Ialoveni District

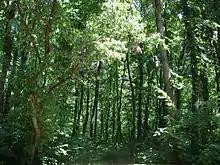
Forest in Ialoveni district

Forests occupy 18.3% of the district; they are complemented by oak, english oak, hornbeam, maple, linden, ash, and other trees. Plants include: wormwood, black, clover, knotweed, nettle, fescue, and more.